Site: brandenburg
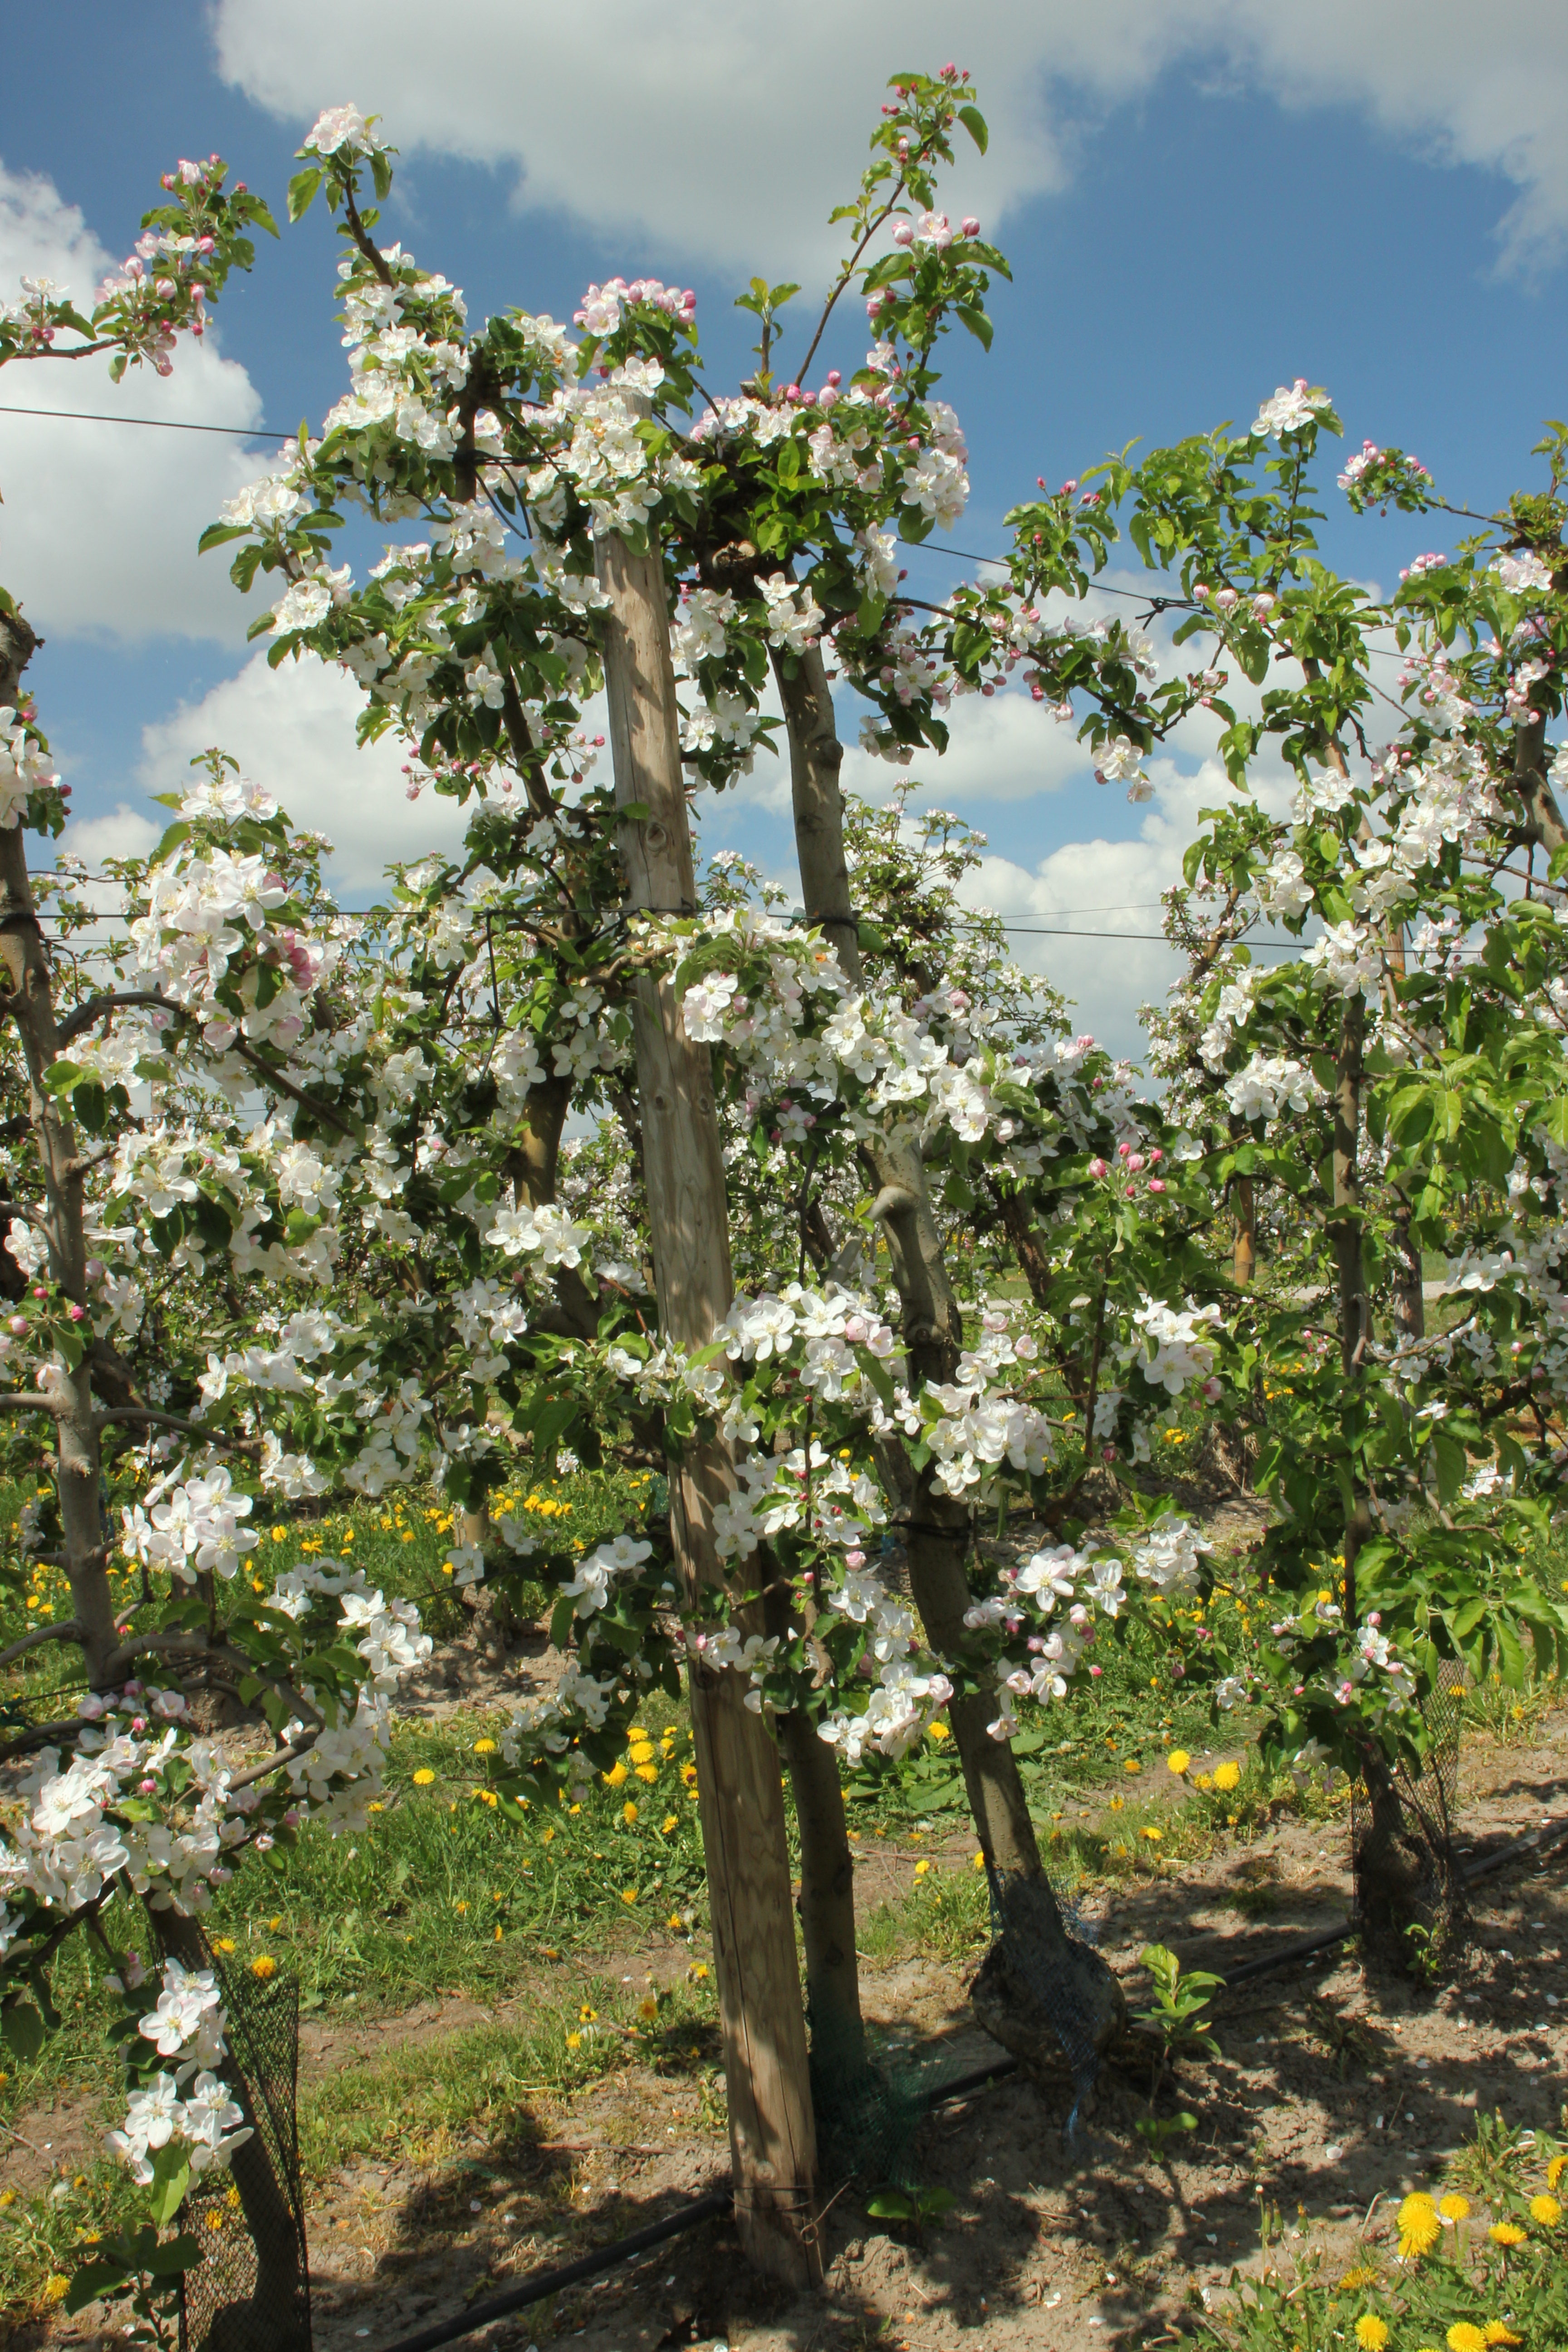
Growth stage (BBCH 65): Flowering